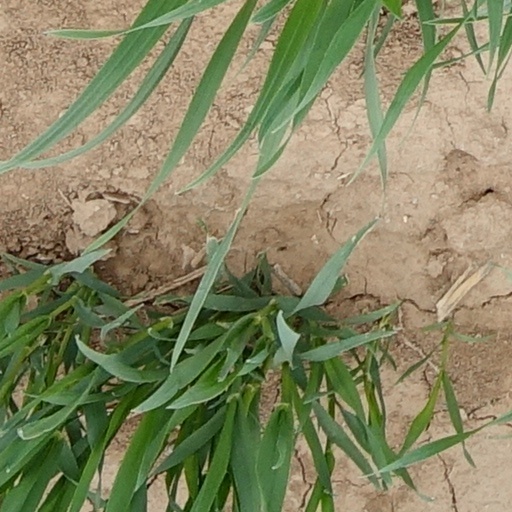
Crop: wheat